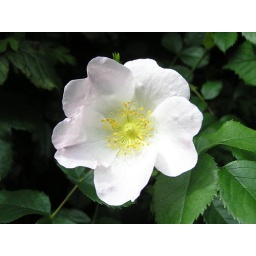
Rosa canina - the wild rose of Britain. These come in white or varying shades of pink.